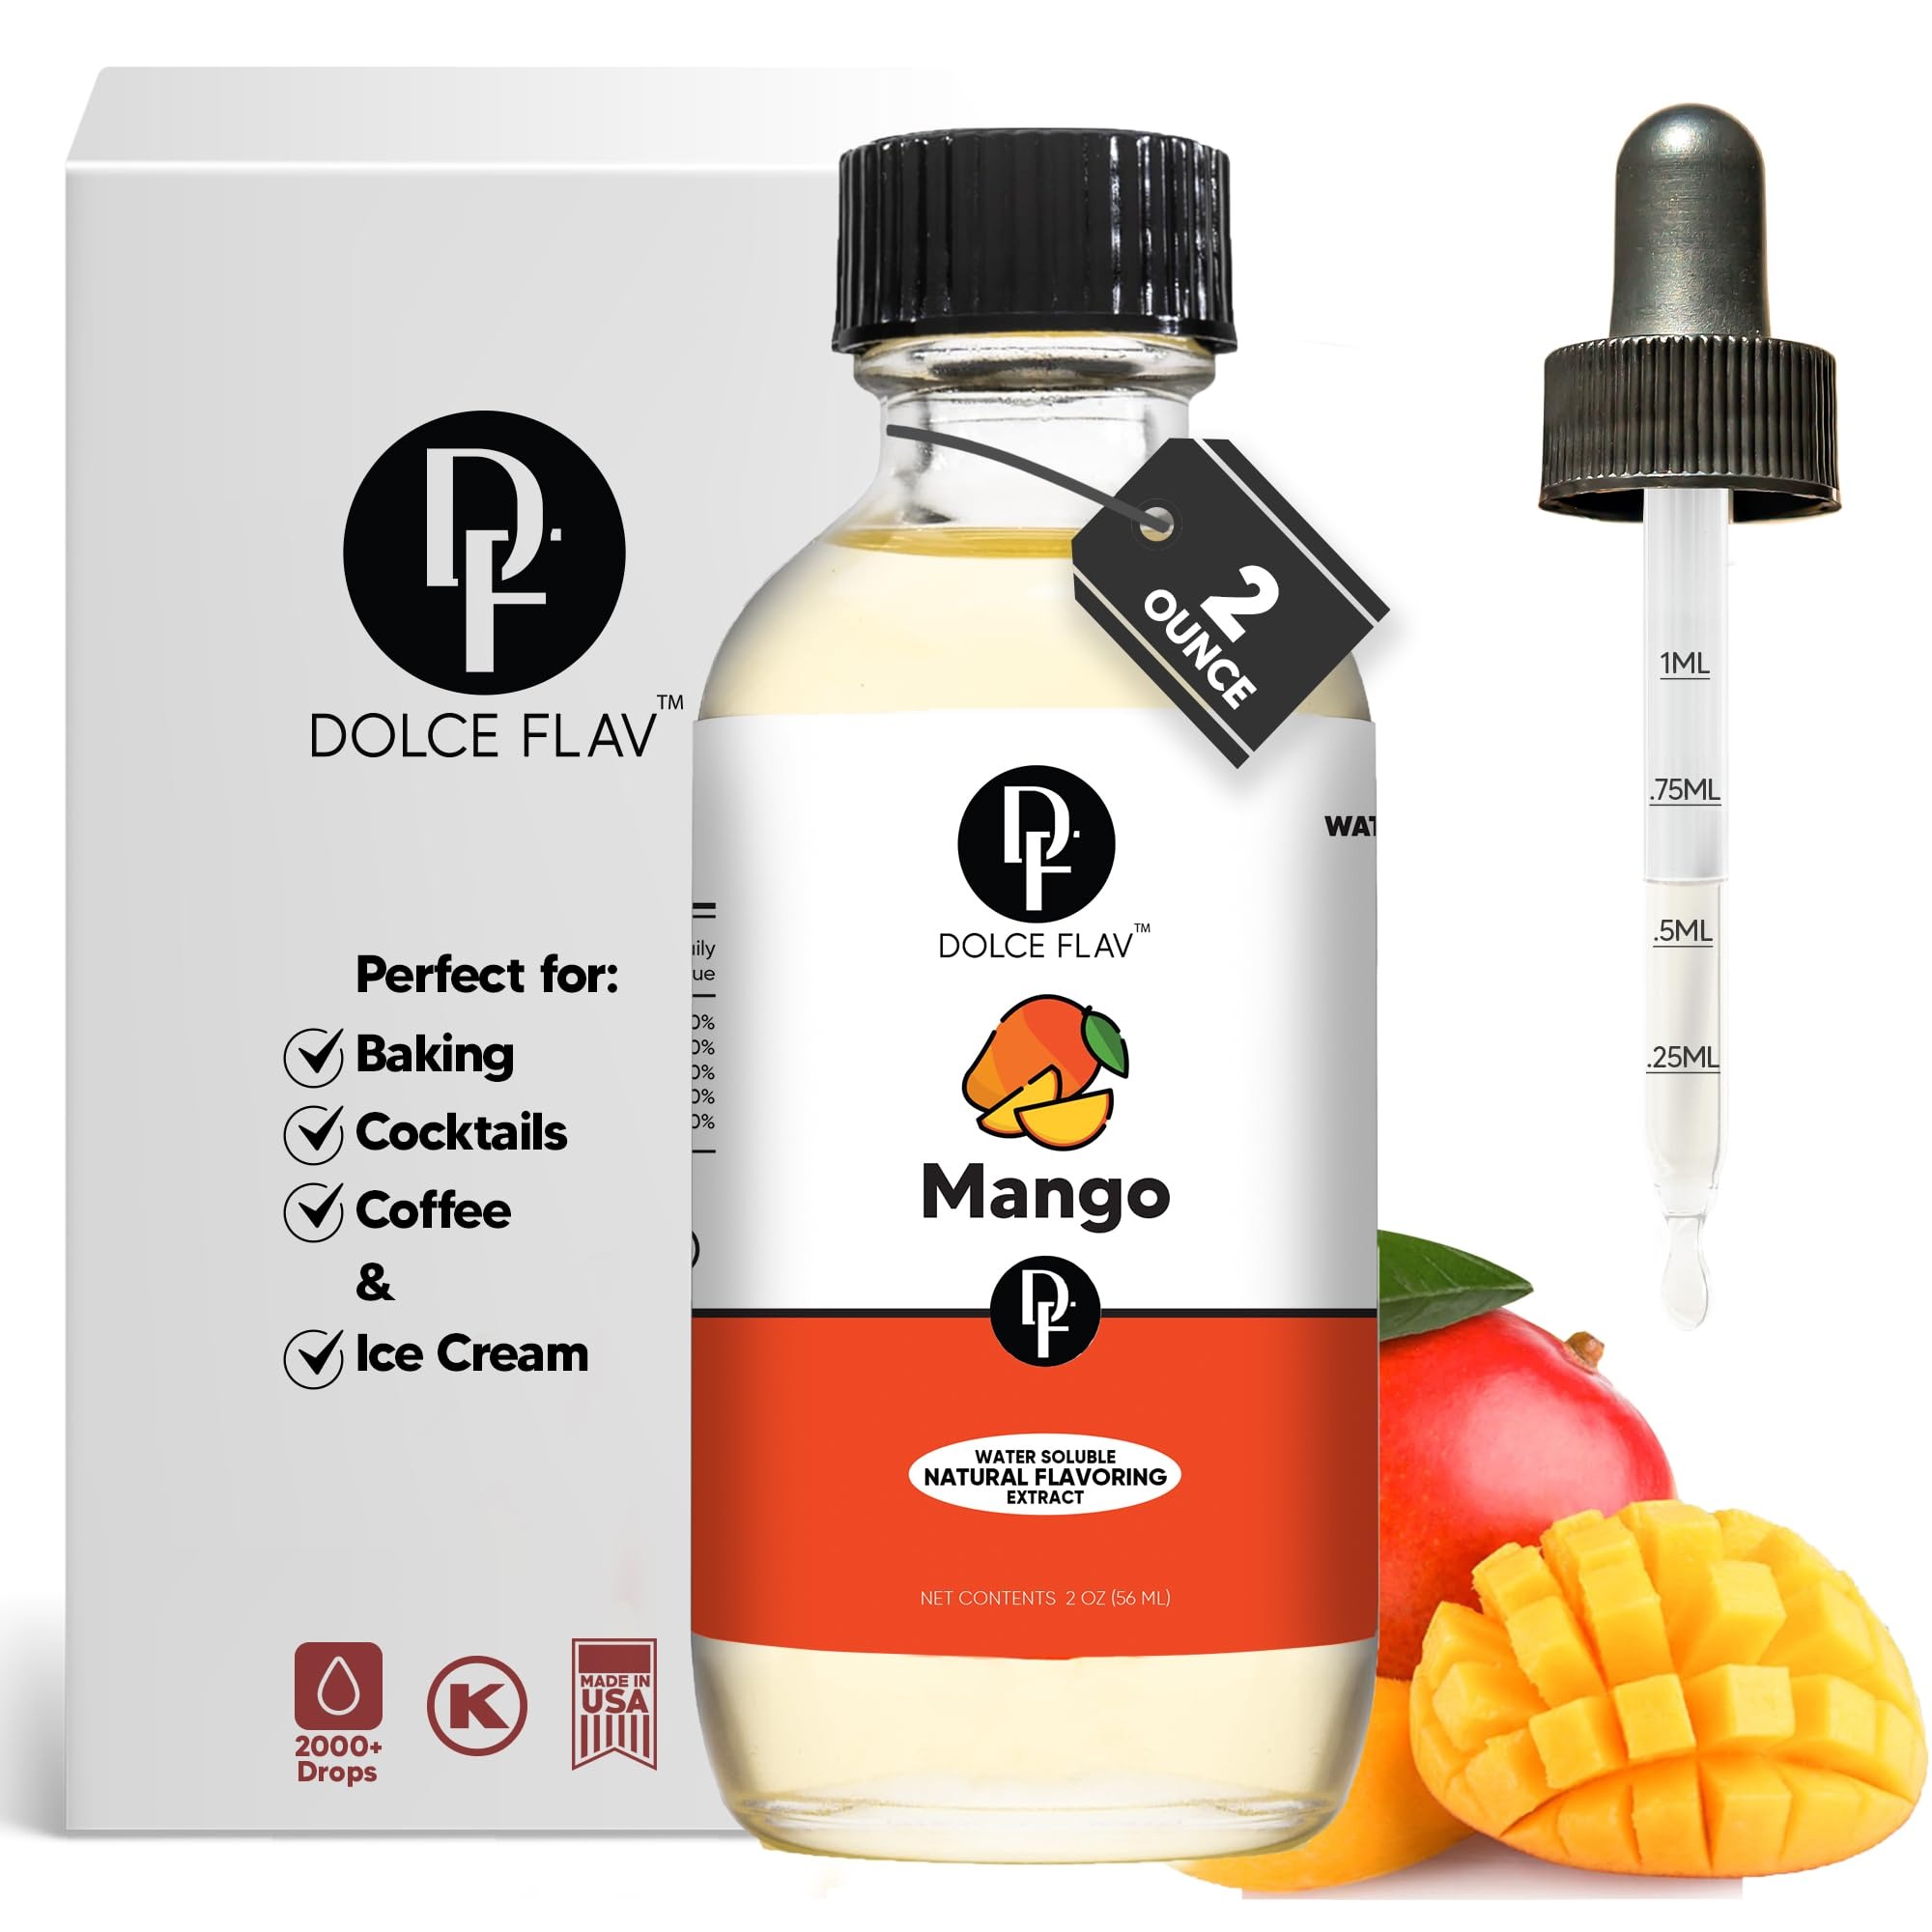
Item Name: Dolce Foglia Mango Extract - 2 Ounce Water-Soluble Multipurpose Flavoring Ideal for Baked Goods, Beverages, Coffee, Desserts & Ice Cream - Mango Essence Perfect for Weight Management
Bullet Point 1: Pure Mango Extract for Exquisite Baking: Infuse your baked masterpieces with our mango extract flavoring. Ideal for mango candy and delightful frostings, it's a key ingredient for tropical-inspired baking.
Bullet Point 2: Premium Mango Flavoring for Beverages: Enjoy the vibrant taste of the tropics with our American-crafted, alcohol-free mango syrup. A perfect sugar-free addition to beverages, it brings a lush, mango-infused twist to your drinks.
Bullet Point 3: Tropical Cooking Adventures: Enhance your culinary creations with our , sugar-free mango flavoring. Made in the USA, it adds an exotic mango flair to any dish, combining health-conscious eating with gourmet taste.
Bullet Point 4: Homemade Mango Ice Cream Perfection: Create decadent mango ice cream and sorbets with our alcohol-free mango concentrate. Ideal for crafting rich, sugar-free, tropical desserts that tantalize the taste buds.
Bullet Point 5: Dedication to Excellence: Our concentrated, mango extract is produced in America, ensuring unparalleled flavor quality. Free from alcohol and sugar, it's a perfect choice for a healthy lifestyle. Contact us with any questions; we're committed to your total satisfaction with our authentic mango essence.
Product Description: <p><strong>Discover the Lush Taste of Tropical Mango in Every Drop</strong><br> Dive into the rich, vibrant world of our oil-soluble Mango Extract. This premium extract brings a full-bodied mango flavor to your culinary creations, perfect for those who love bold and exotic tastes. Ideal for adding a tropical mango twist to your baked goods or for introducing a unique mango note to savory dishes, our extract is a dream for the adventurous palate.</p> <p>Relish the authentic taste of sun-kissed mangoes with our high-quality extract. It's superb for infusing a deep mango essence into your homemade pastries, frostings, and savory sauces, or for experimenting with mango flavoring in various cooking ventures. Our extract is particularly effective in oil-based recipes, ensuring a robust mango flavor in every dish.</p> <p>For those who embrace culinary creativity, our mango extract is a treasure trove of possibilities. It superbly enhances oil-based concoctions like marinades, dressings, and savory creations, imparting a rich mango undertone. Its oil solubility is ideal for creating mango-infused oils, syrups, and other unique kitchen innovations.</p> <p>Your satisfaction is our top priority. While our products may not fall under Amazon's standard return policy, we are committed to ensuring your happiness with our Mango Extract. Should you need assistance or have any questions, especially when making dishes like mango jams, jellies, or mango puree for desserts, don't hesitate to reach out to us. We're devoted to making your culinary journey with our Mango Extract not just satisfactory, but truly extraordinary, as you explore the enchanting world of tropical mango flavors.</p>
Value: 2.0
Unit: Fl Oz

Price: 14.95